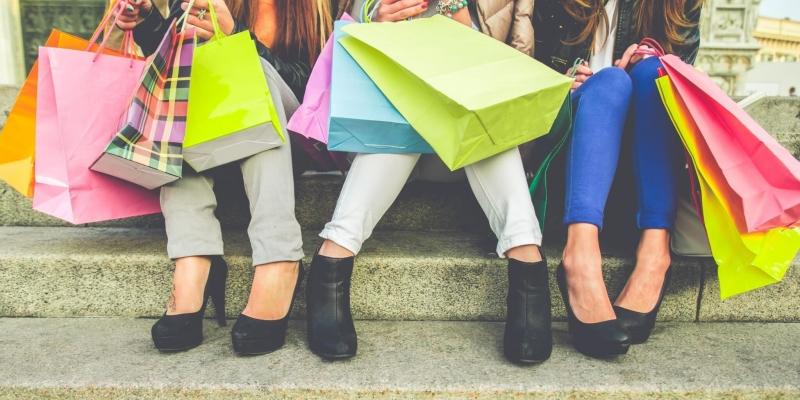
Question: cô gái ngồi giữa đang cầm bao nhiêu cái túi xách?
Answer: ba cái